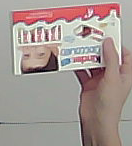
Product: kinder_chocolate